1801 series CPU

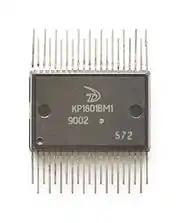
KR1801VM1.

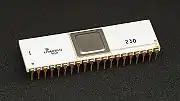
KM1801VM2.

It has two different address spaces and the ability to quickly switch between them. They were used in implementing the FIS instruction subset, with instructions processed not in microcode, but as interrupt handlers in shadow ROM.